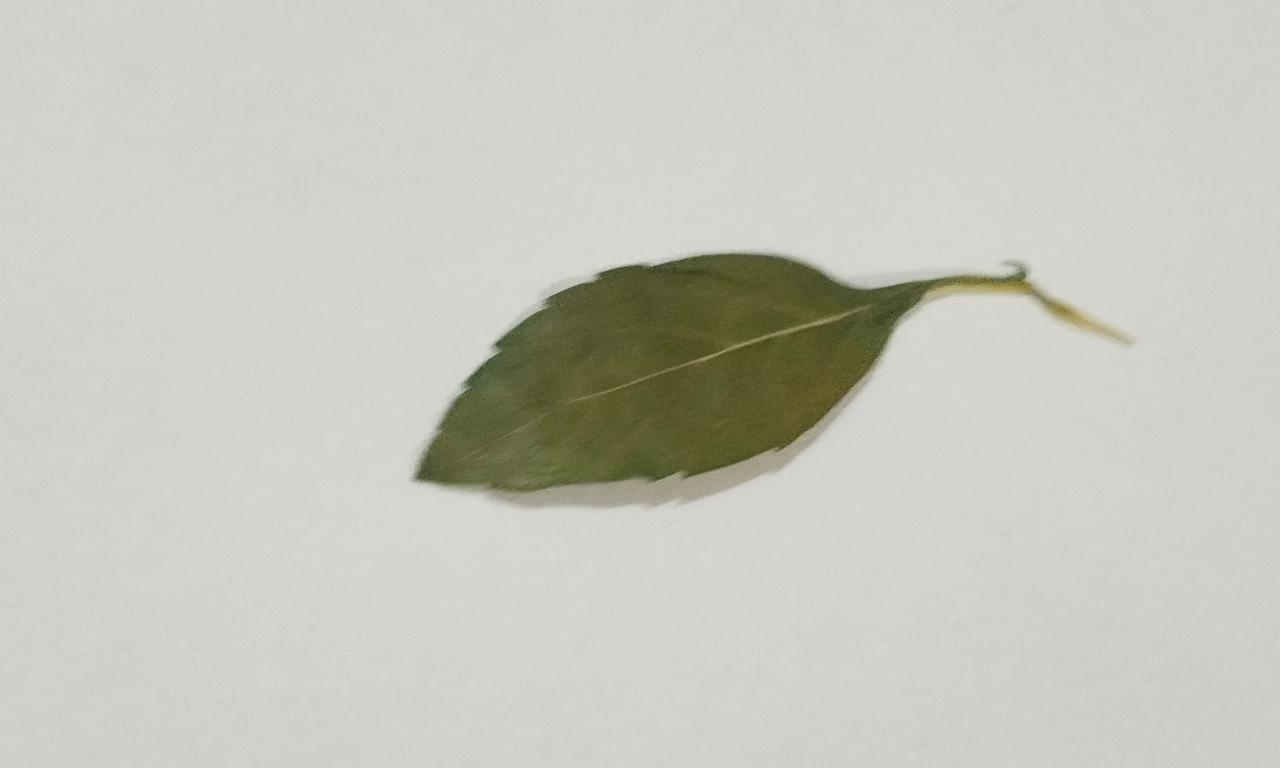
Label: Dried